Trans World Airlines

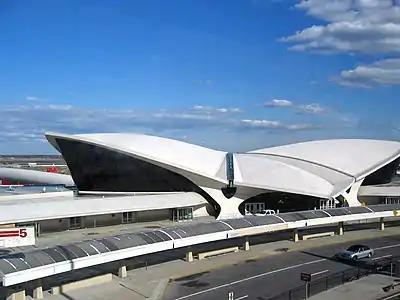
The Trans World Flight Center at John F. Kennedy International Airport in New York

On December 23, 1954, the Hughes Tool Co. ordered 25 Lockheed L-1449 turboprops. On March 29, 1955, this order was changed to piston-powered L-1649As. Hughes transferred the planes to TWA in 1956, after receiving Civil Aeronautics Board approval. The first L-1649A was delivered on May 4, 1957. Fully reclining seats were later added to the airliner.